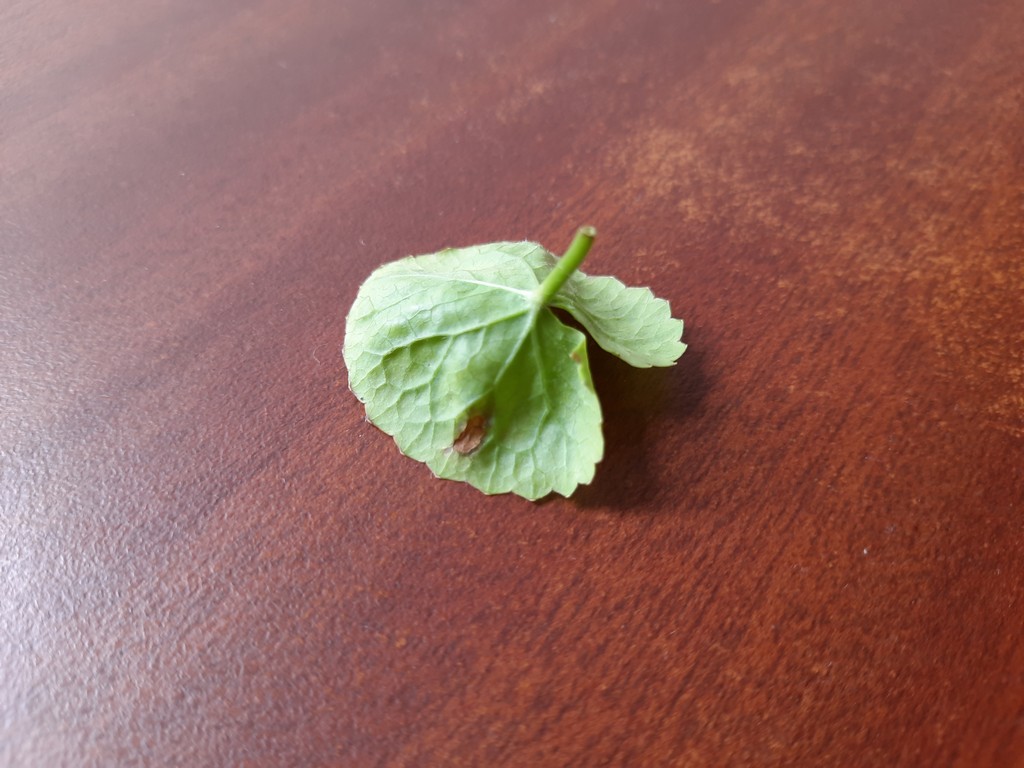
Label: Unhealthy